Esfir Shub

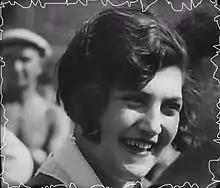
Esfir Shub appears in Dziga Vertov's "Man With A Movie Camera"

Esfir Ilyinichna Shub (Russian: Эсфи́рь Ильи́нична Шуб; 16 March 1894, Surazh, Russian Empire – 21 September 1959, Moscow, Soviet Union), also referred to as Esther Il'inichna Shub, was a pioneering Soviet filmmaker and editor in both the mainstream and documentary fields. She is best known for her trilogy of films, "Fall of the Romanov Dynasty" (1927), "The Great Road" (1927), and "The Russia of Nicholas II and Leo Tolstoy" (1928). Shub is credited as the creator of compilation film and is known for her revolutionary approaches to editing and assembling preserved and archived footage.